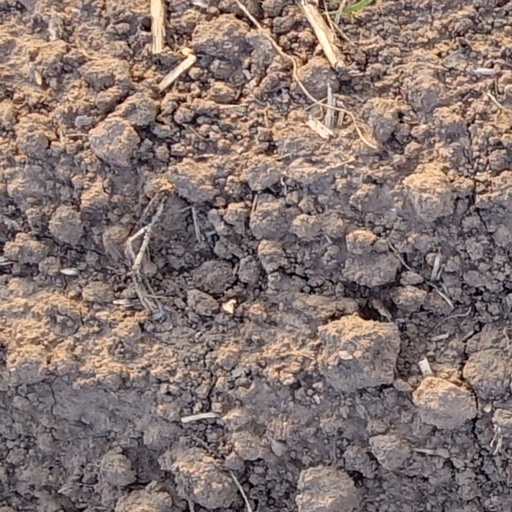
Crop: wheat